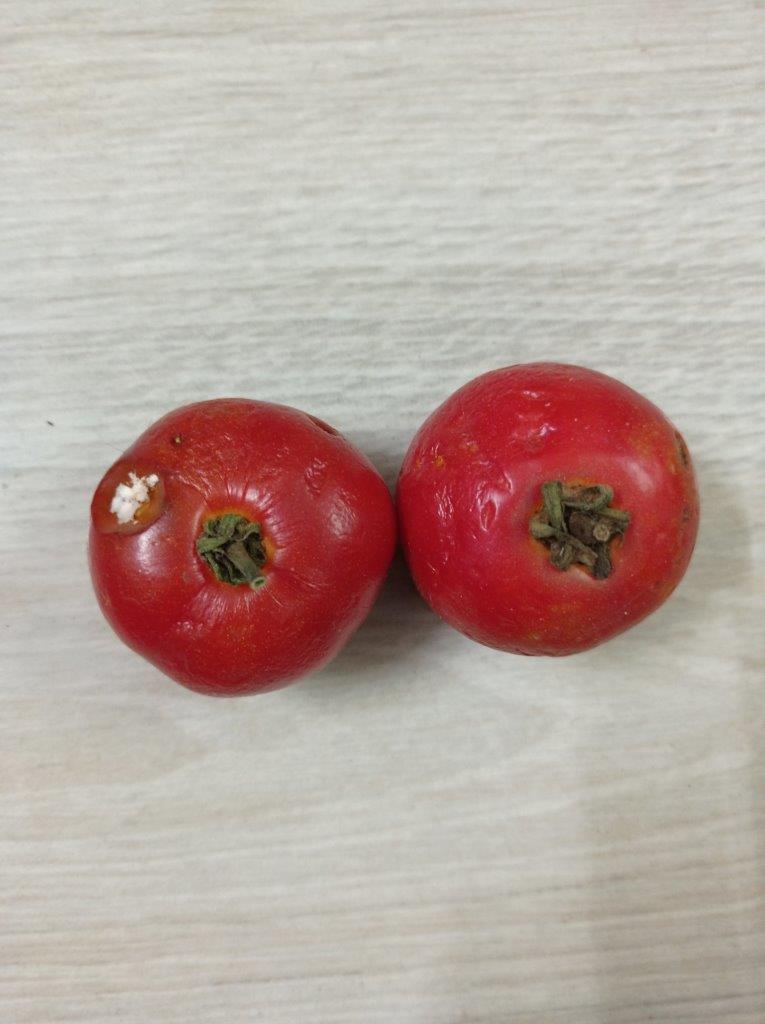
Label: Rotten